Färlöv Church

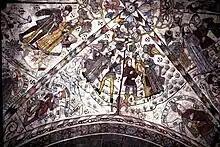
Medieval murals in the choir

As mentioned above, the church consists of a broad western tower with two spires, which is broader than the original nave. In front of the south-western portal is a Romanesque porch with two pillars supporting a roof; this canopy is unparalleled in Swedish church architecture. Traces of masonry found next to the apse indicate that there may have been smaller towers on either side of the apse as well, an arrangement known from Danish Romanesque churches. The church has two transepts, a central nave and a choir with an apse. The exterior of the church is today whitewashed. Internally, the church is characterised by a radical renovation carried out in 1882 by architect Helgo Zettervall in a medievalist fashion. This was reinforced by another, similarly medievalist renovation two decades later. In the choir, the aforementioned paintings are however truly medieval, dating from the 15th century. They depict a motif which is unusual for such church murals in present-day Sweden: scenes from the Last Judgment as interpreted in the "Golden Legend".